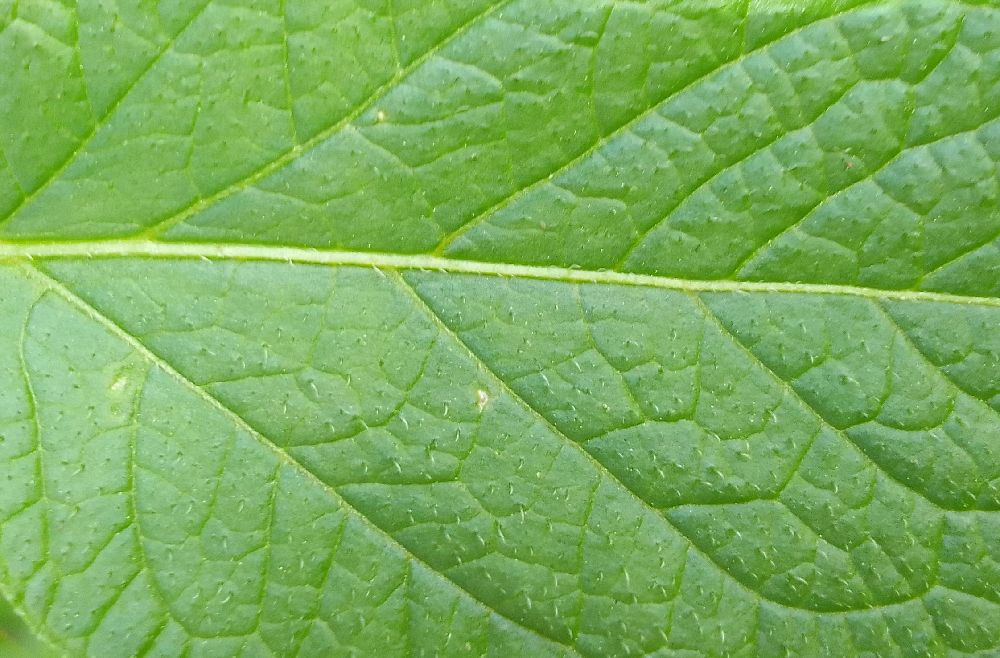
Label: Healthy